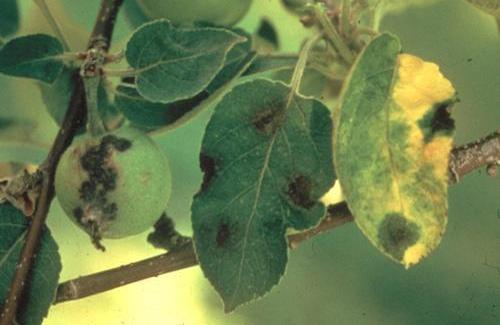
Labels: Apple Scab Leaf, Apple Scab Leaf